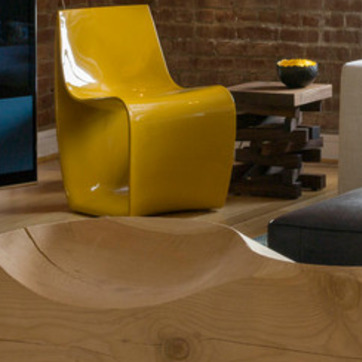
Material: plastic